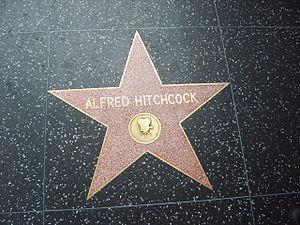
Étoile d'Alfred Hitchcock sur la Walk of Fame à Hollywood, Los Angeles. עברית: כוכבו של היצ'קוק בשדרת הכוכבים של הוליווד. Magyar: Csillaga a Walk of Fame-en. Alfred Hitchcock. ქართული: ჰიჩკოკის ვარსკვლავი დიდების ბულვარზე.
Sir Alfred Hitchcock [ˈælfɹɪd ˈhɪt͡ʃkɒk] est un réalisateur, scénariste et producteur de cinéma britannique né le 13 août 1899 à Leytonstone et mort le 29 avril 1980 à Bel Air.